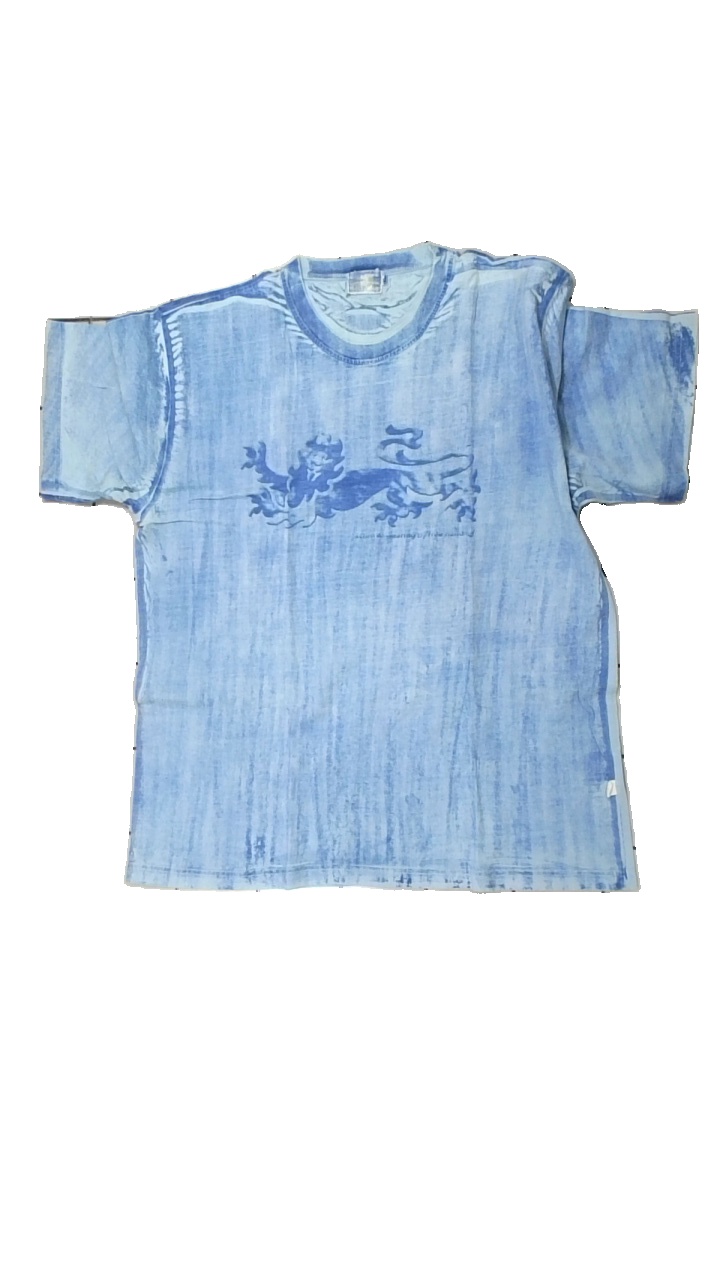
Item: T-shirt (Men)
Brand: Missing
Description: t-shirt med tryck
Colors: Blue
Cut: C-collar
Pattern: Animal print
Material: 100% bomull
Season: All
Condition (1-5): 2
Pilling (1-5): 4
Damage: flera hål
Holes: Minor
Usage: Export
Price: <50